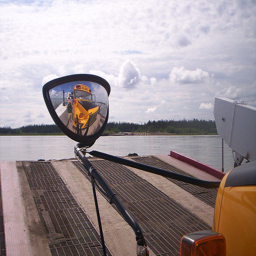
The driver's side mirror of a bus riding on a ferry.
A view of a school bus sitting on a ferry and a glimpse of a man in its rear view mirror.
a bus mirror with a reflection of a bus in it
a mirror with a bus inside of it
the reflection of a bus in a mirror